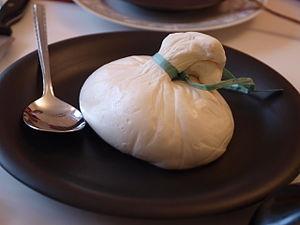
La burrata est un fromage italien traditionnel à pâte fraîche filée de la cuisine italienne, originaire des Pouilles, à base de mozzarella remplie de crème à l’intérieur.